Samos (satellite)

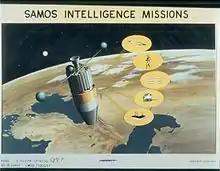
An artist impression of SAMOS photoreconnaissance missions.

The SAMOS (misidentified as Satellite and Missile Observation System) or SAMOS-E program was a relatively short-lived series of reconnaissance satellites for the United States in the early 1960s, also used as a cover for the initial development of the KH-7 GAMBIT system. Reconnaissance was performed with film cameras and television surveillance from polar low Earth orbits with film canister returns and transmittals over the United States. SAMOS was first launched in 1960 from Vandenberg Air Force Base.